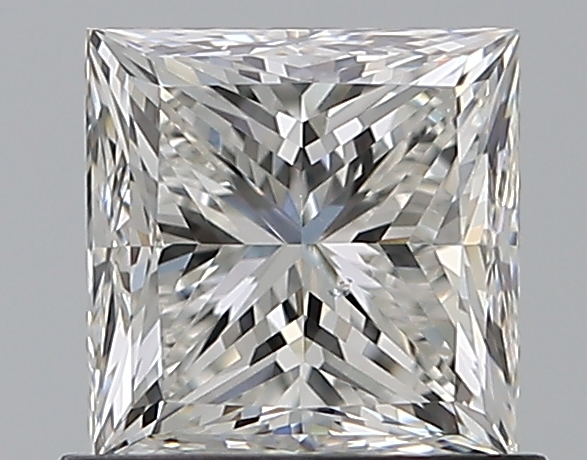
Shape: princess
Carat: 1
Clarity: VS2
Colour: G
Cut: VG
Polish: EX
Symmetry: VG
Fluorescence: N
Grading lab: GIA
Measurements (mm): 5.31 x 5.31 x 4.02